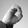
ASL letter: O